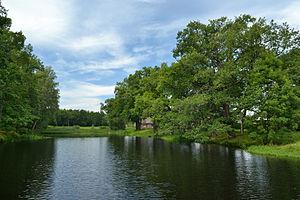
La commune de Ahja est une commune rurale du Põlvamaa en Estonie. Elle s'étend sur une superficie de 72,2 km². Sa population est de 1 019 habitants.